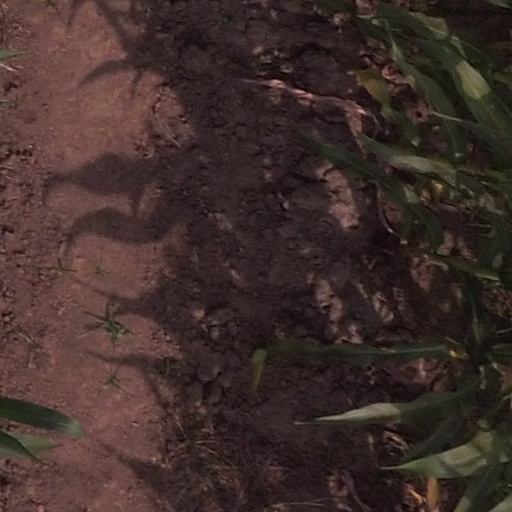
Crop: maize; corn